Albany Institute of History & Art

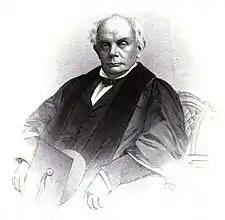
A partially completed black-and-white illustration of a seated old man in academic robes

The Institute was again revived in 1851, when the new American Association for the Advancement of Science held its third annual meeting at the Albany Academy. As had happened before, the addition of members changed the nature of the organization, making it a learned society interested in many areas besides the natural sciences. John V. L. Pruyn, a Congressman and officer of the New York Central Railroad, became president in 1857 and reoriented the society toward the public rather than the interests of its members. Ten years later, in 1867, the Institute donated its science and natural-history collections to the state Cabinet of Natural History, a predecessor of the state museum. Later it would donate its geological collection.